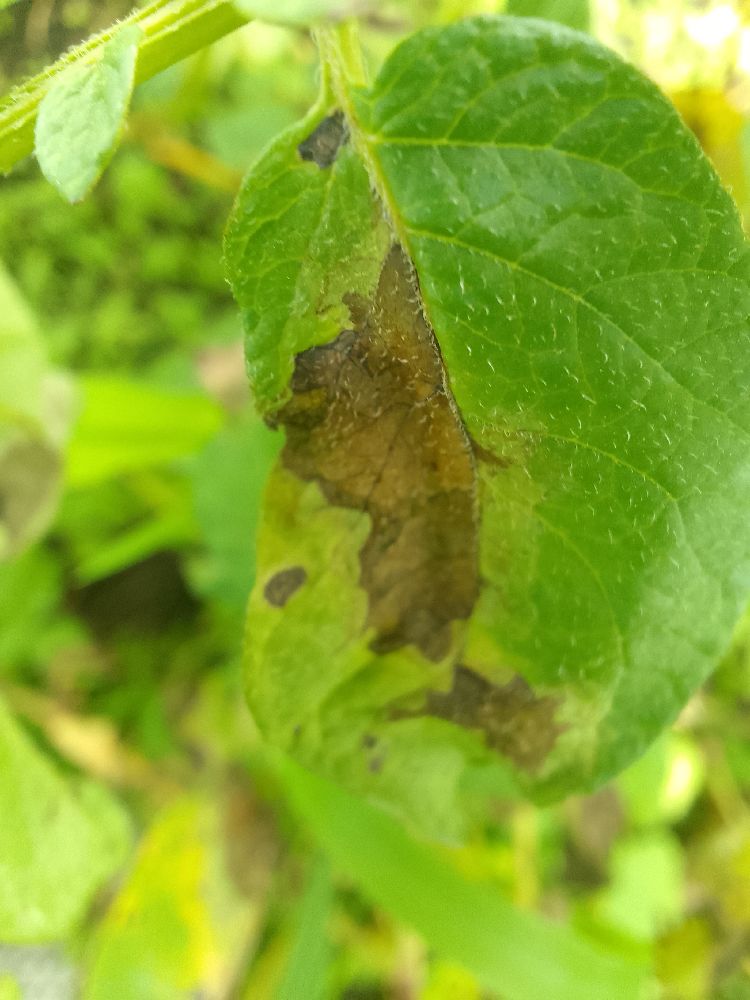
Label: Late blight